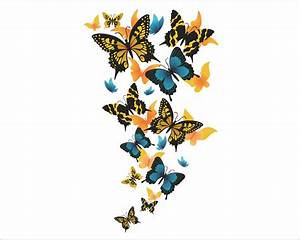
Label: farfalla